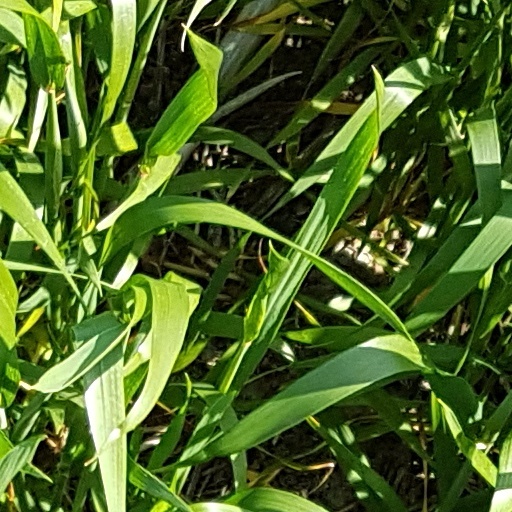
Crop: wheat